Play for Your Life

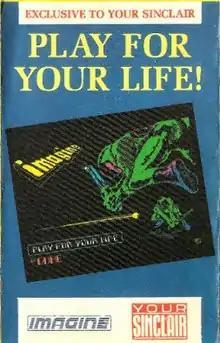

Play For Your Life is an isometric action game produced by Ocean for the ZX Spectrum and published by "Your Sinclair" as a cover tape game in 1988. The game is a simulation of a futuristic tennis-like sport played by robots with bats in an enclosed room.